Vespasian Psalter

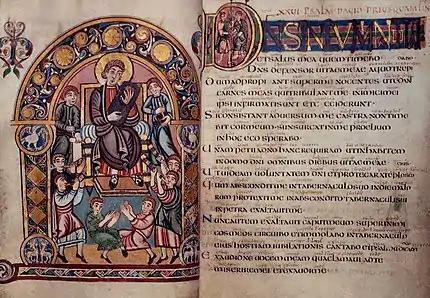
King David with his musicians; start of Psalm 27

The Vespasian Psalter (London, British Library, Cotton Vespasian A I) is an Anglo-Saxon illuminated psalter decorated in a partly Insular style produced in the second or third quarter of the 8th century. It contains an interlinear gloss in Old English which is the oldest extant English translation of any portion of the Bible. It was produced in southern England, perhaps in St. Augustine's Abbey or Christ Church, Canterbury or Minster-in-Thanet, and is the earliest illuminated manuscript produced in "Southumbria" to survive.